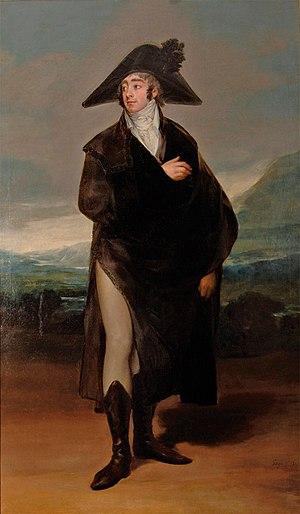
Le portrait la comtesse de Fernán Nuñez est une huile sur toile de Francisco de Goya. C’est le pendant de la toile de son mari, le portrait du comte de Fernán Nuñez.